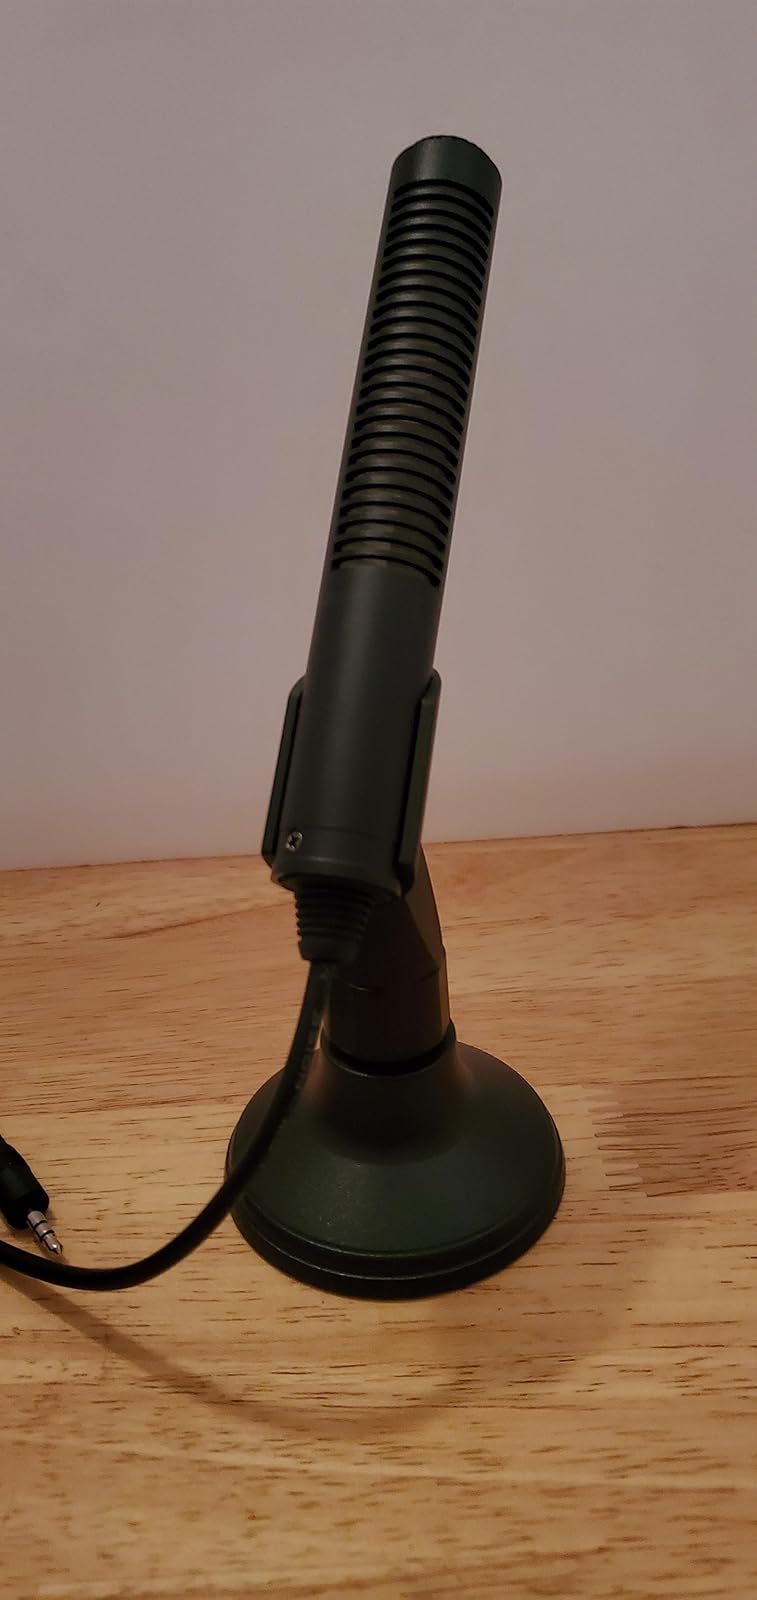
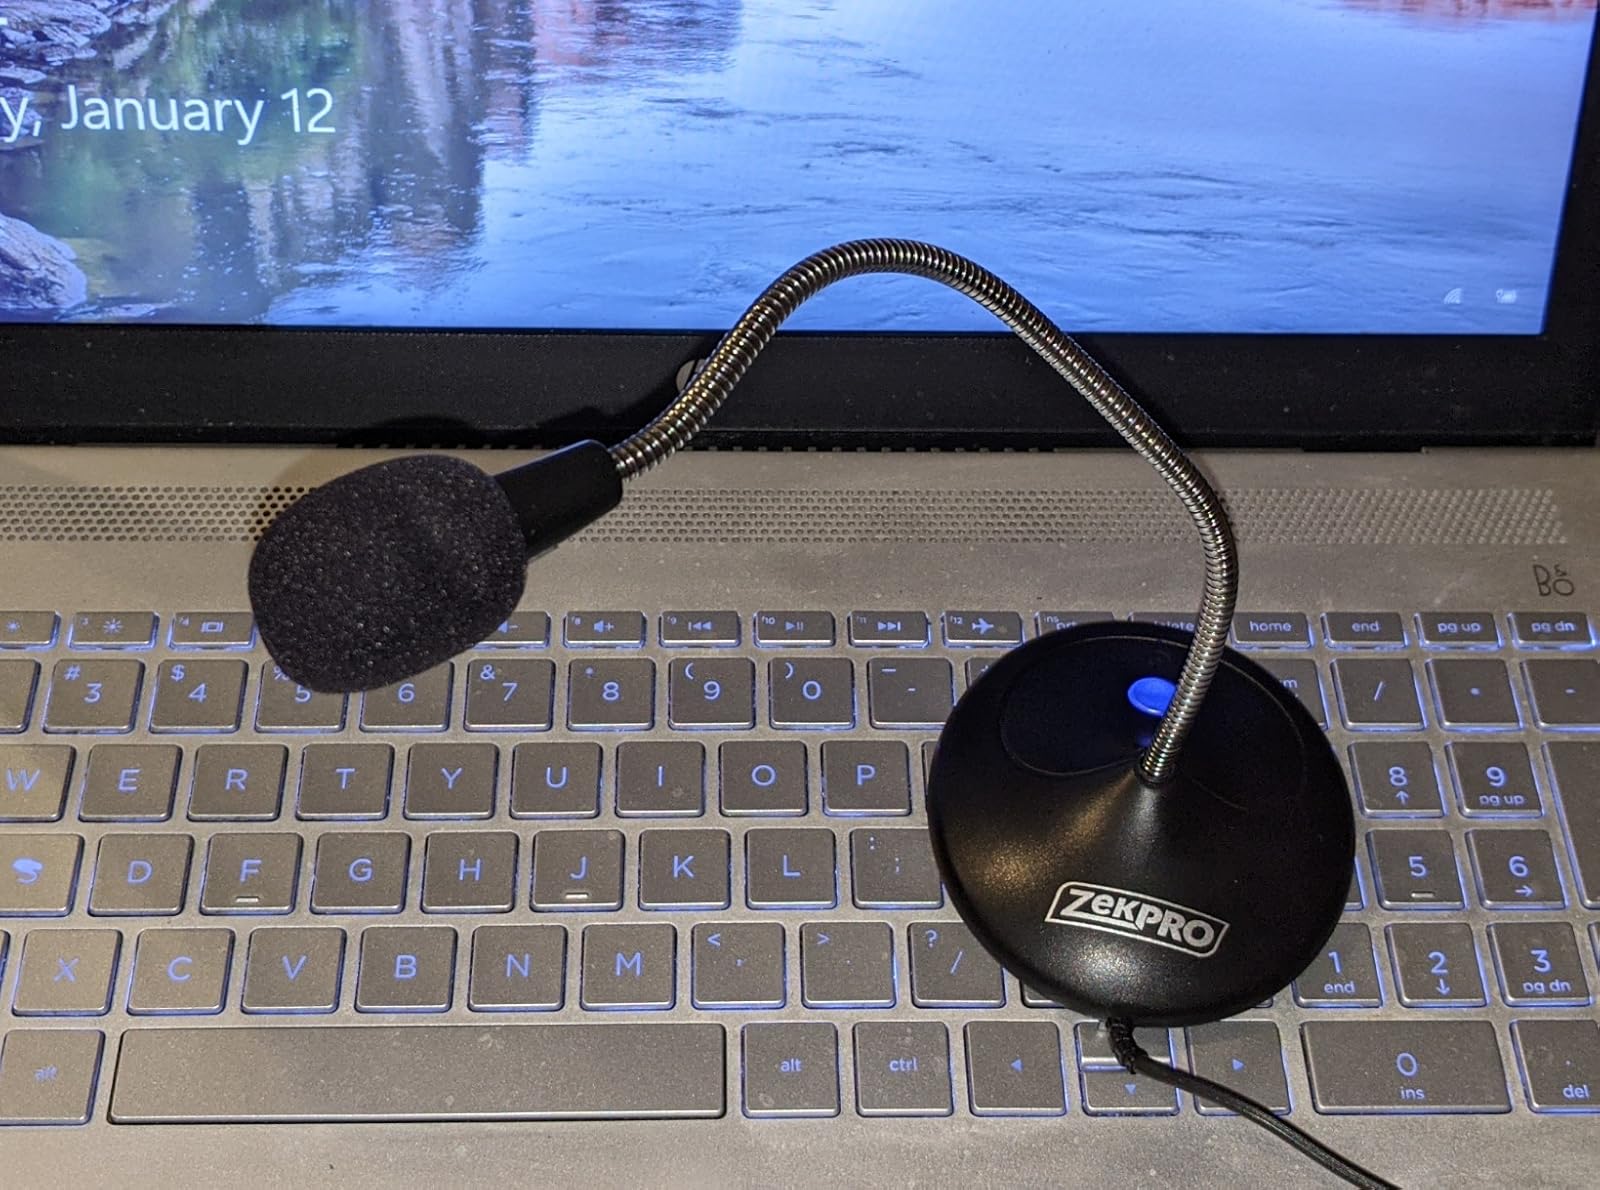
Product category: microphone
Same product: no